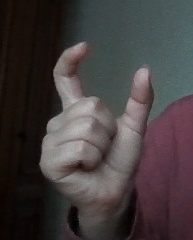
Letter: nun